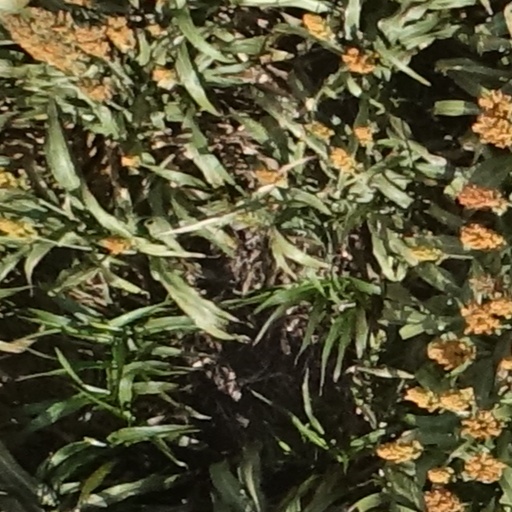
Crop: sorghum